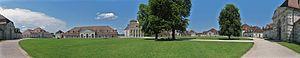
Le saumoduc de Salins-les-Bains à Arc-et-Senans est un ancien saumoduc situé en Franche-Comté, en France, construit à la fin du XVIIIᵉ siècle pour acheminer sur 21 kilomètres la saumure extraite à la saline de Salins-les-Bains, dans le Jura, vers la saline royale d'Arc-et-Senans, dans le Doubs, nouvellement construite mais ne possédant pas de sources salées.
La saline royale d'Arc-et-Senans, est une ancienne saline / saunerie du XVIIIᵉ siècle en activité jusqu'en 1895, construite à Arc-et-Senans dans le Doubs en Bourgogne-Franche-Comté. Implantée près de la forêt de Chaux, elle porte aussi le nom de saline royale de Chaux, Elle compte parmi les plus importantes salines d'Europe de son époque, et est construite par l'architecte Claude-Nicolas Ledoux sous le règne du roi Louis XV pour transformer la saumure, extraite aux salines de Salins-les-Bains, transférée jusqu'à Arc-et-Senans par un saumoduc de 21 km.